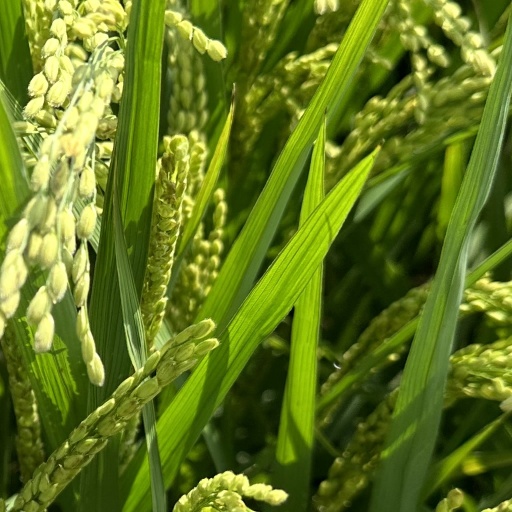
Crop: rice